2021 Pacific typhoon season

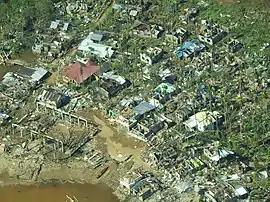
Damage from Typhoon Rai in the Philippines on December 17, 2021

The season began in January with a weak and short-lived tropical depression that brought damages to the Philippines. In mid-February, another tropical depression formed, before being assigned the local name "Auring" by the PAGASA. The system then strengthened into a tropical storm, being given the name "Dujuan" by the JMA, making it the first named storm of the year. Another tropical depression formed in March, though it was short-lived, dissipating shortly after forming. On April 12, a tropical depression formed to the south of Woleai. It strengthened into a tropical storm, being given the name "Surigae" by the JMA. On April 15, it was further upgraded into a severe tropical storm, before being upgraded to a typhoon on the next day, and to a super typhoon on April 17, making it the first of the season and the strongest recorded cyclone to form in the month of April in the Northern Hemisphere, however, it did not hit any landmasses. Then, in mid-May a new tropical depression was named "Crising" by the PAGASA and made landfall on Baganga, Davao Oriental as a weak tropical storm, bringing minimal damages due to its small size. Two tropical depressions formed on May 29 and 30, respectively, with the first being assigned the local name "Dante" by the PAGASA. Dante intensified into a tropical storm, being assigned the name Choi-wan, before moving over the Philippines and making landfall eight times, bringing widespread damages to the country. A tropical depression formed behind Choi-wan on May 30; it did not develop further.